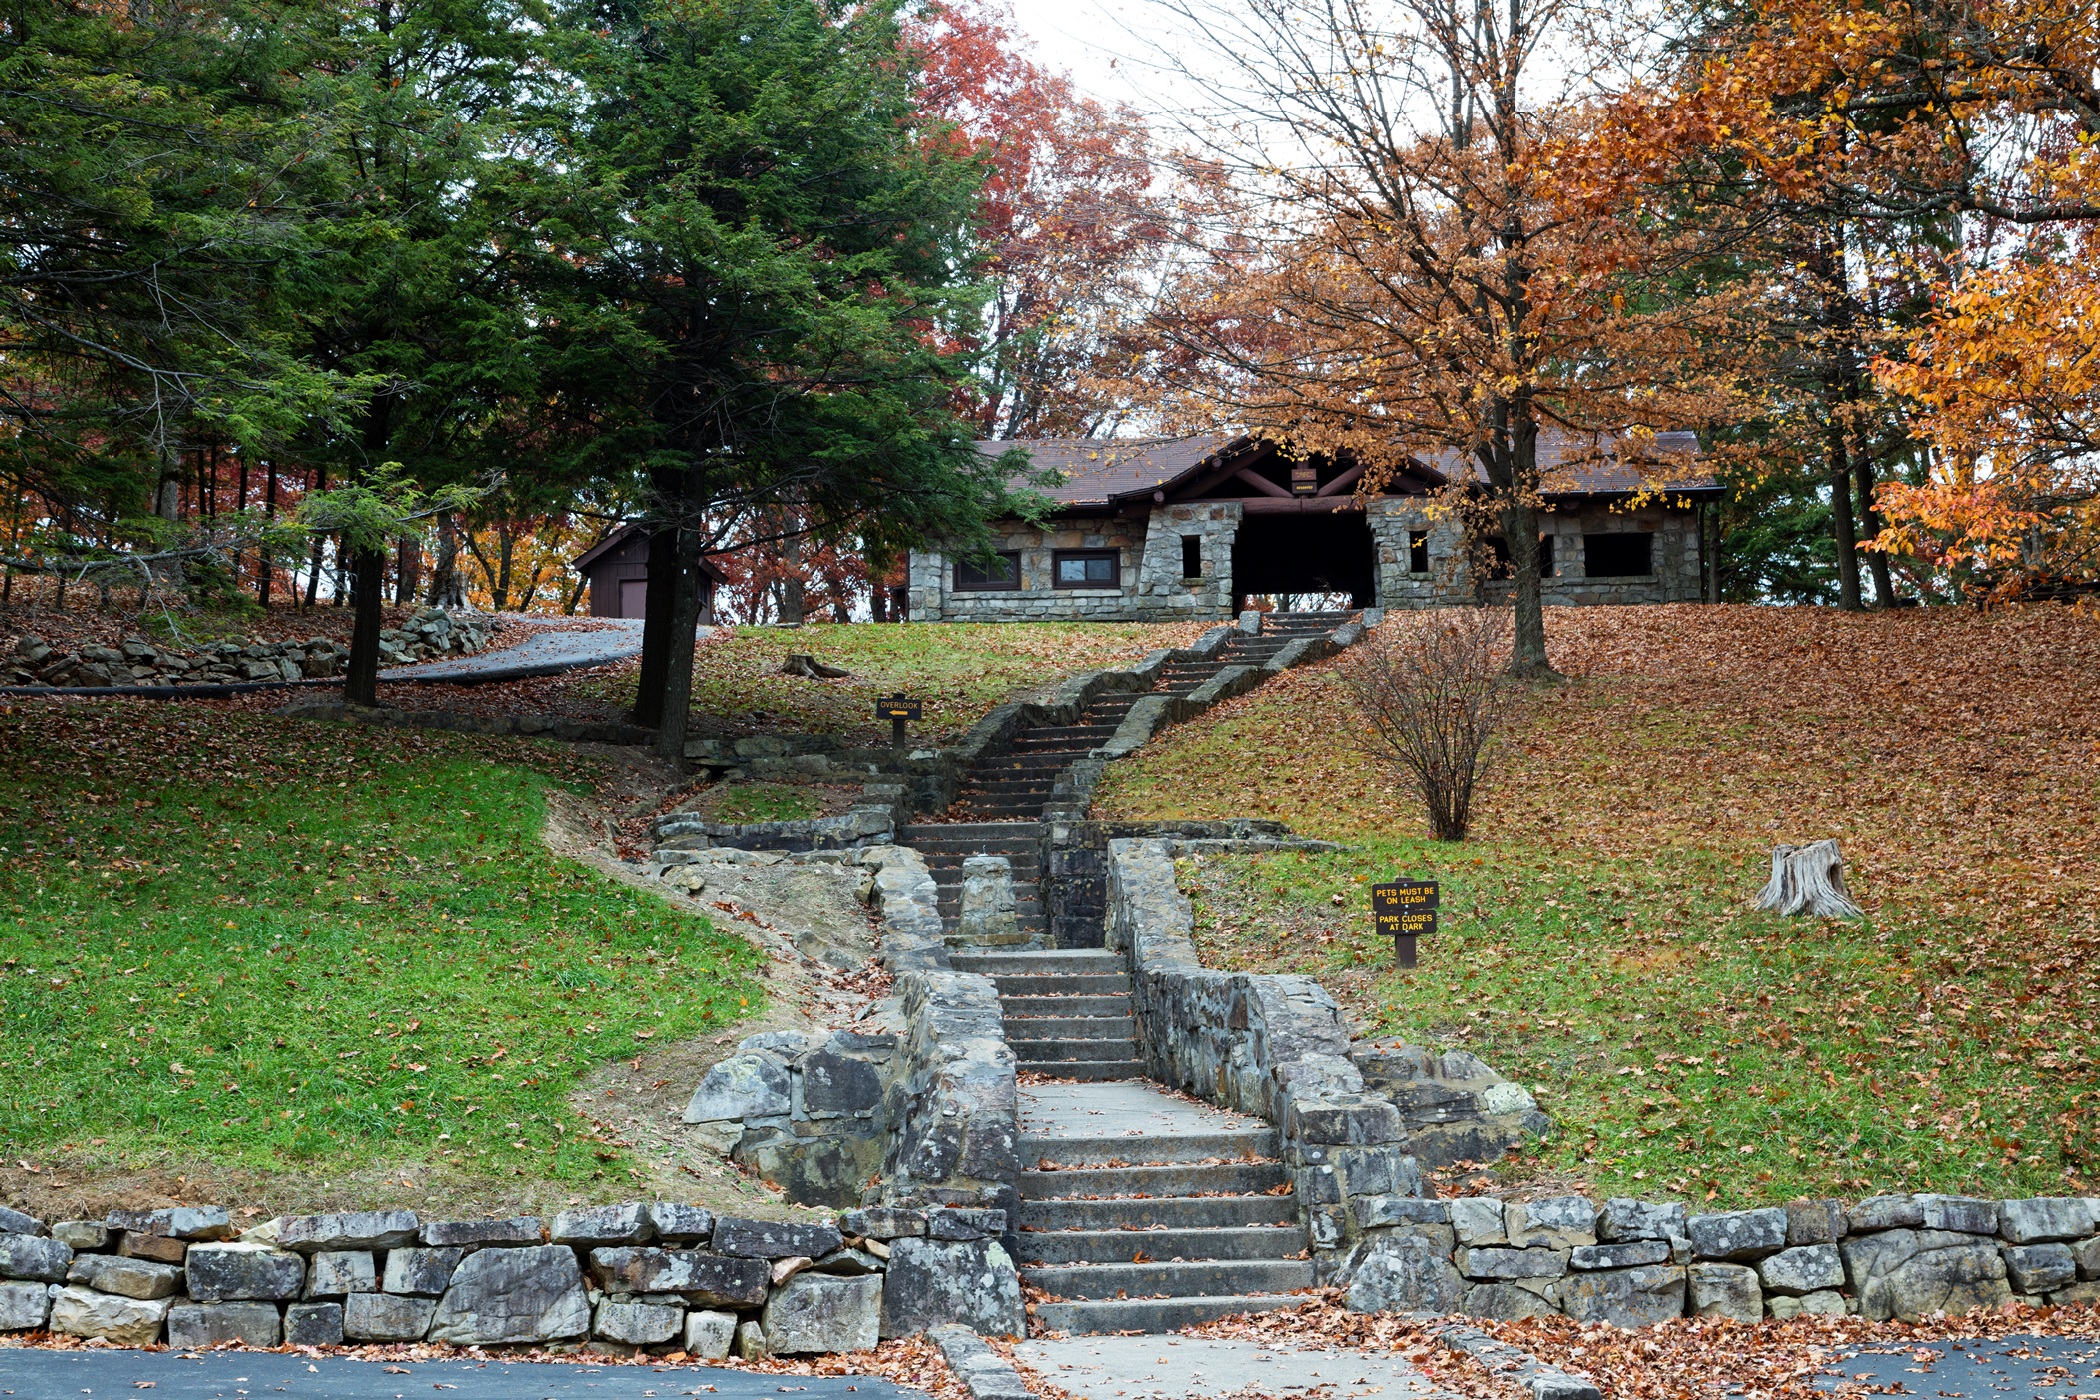
nature, fall, stone, steps, country, pond, rural, autumn, park, garden, waterway, trees, outdoors, outside, estate, west virginia, picnic shelter, pinnacle rock state park